Tamale

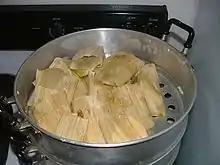
A batch of Mexican tamales in the "tamalera"

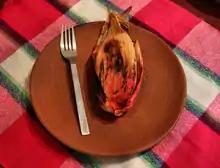
A breakfast tamale from Oaxaca, Mexico. It contains pineapple, raisins and blackberries.

In the present day, it is common in certain Maya areas to steam tamales in a spherical vessel known as a "tamalero," as opposed to boiling them"," this practice has been linked back to the Classic Maya period due to the presence of boiler scale in Classic Maya pottery. The other common method of cooking tamales was on a "comal" which is a large flat stone, this method is also used to cook tortillas. In addition to the leaves of plantain and banana which are commonly used today, Mayan tamales were commonly wrapped in the leaves of avocado or piper plants, which would be gathered by men during the rainy season. While meat and fish were the customary fillings of tamales of this era, squash seeds and flowers, and greens such as "chaya," or "chipilin" were also common. Fray Diego de Landa Calderón also spoke of 'special breads' [tamales] which were used specifically as offerings, with fillings such as deer heart, or quail. Because of the convenience offered by tamales, specific tamales were made for hunters and travelers. These tamales were cooked with extra wood ashes in order to create a hard 'shell' around the tamales when dried, this allowed tamales to keep for up to 20 days.